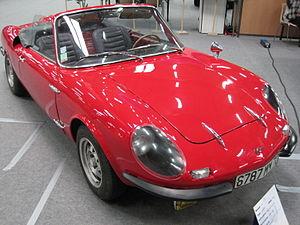
CG A1000 de 1968
Chappe et Gessalin Automobiles CG est un ancien constructeur automobile français actif de 1966 à 1974. L'entreprise construisit une voiture sportive à partir d'éléments mécaniques empruntés à la Simca 1000 et ses dérivés.
Les CG 1000 sont des automobiles sportives fabriquées par le carrossier français Chappe Frères et Gessalin de mai 1966 jusqu'à 1969. Elles sont aussi connues sous les noms de CG Spider 1000, CG Sport 1000, CG Spider 1000 S et CG Coupé 1000 S.